Fried egg

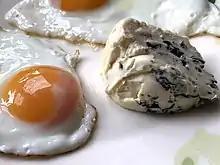
Two eggs with blue cheese on a plate

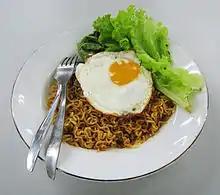
"Mie goreng" noodle served with fried egg and vegetables

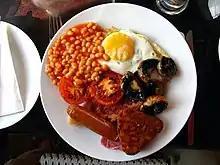
This full English breakfast includes bacon, fried egg, black pudding, grilled tomatoes, fried mushrooms, hash browns (not traditional), baked beans, and sausages.

Fried eggs ('; singular ') are a crucial part of such traditional German dishes as ' (the egg is fried on one side with an unbroken yolk, and served "sunny side up" atop an open ham sandwich) or ' / ' / "Fernfahrerschnitzel" ("trucker's schnitzel") – a similarly prepared fried egg served on a '.